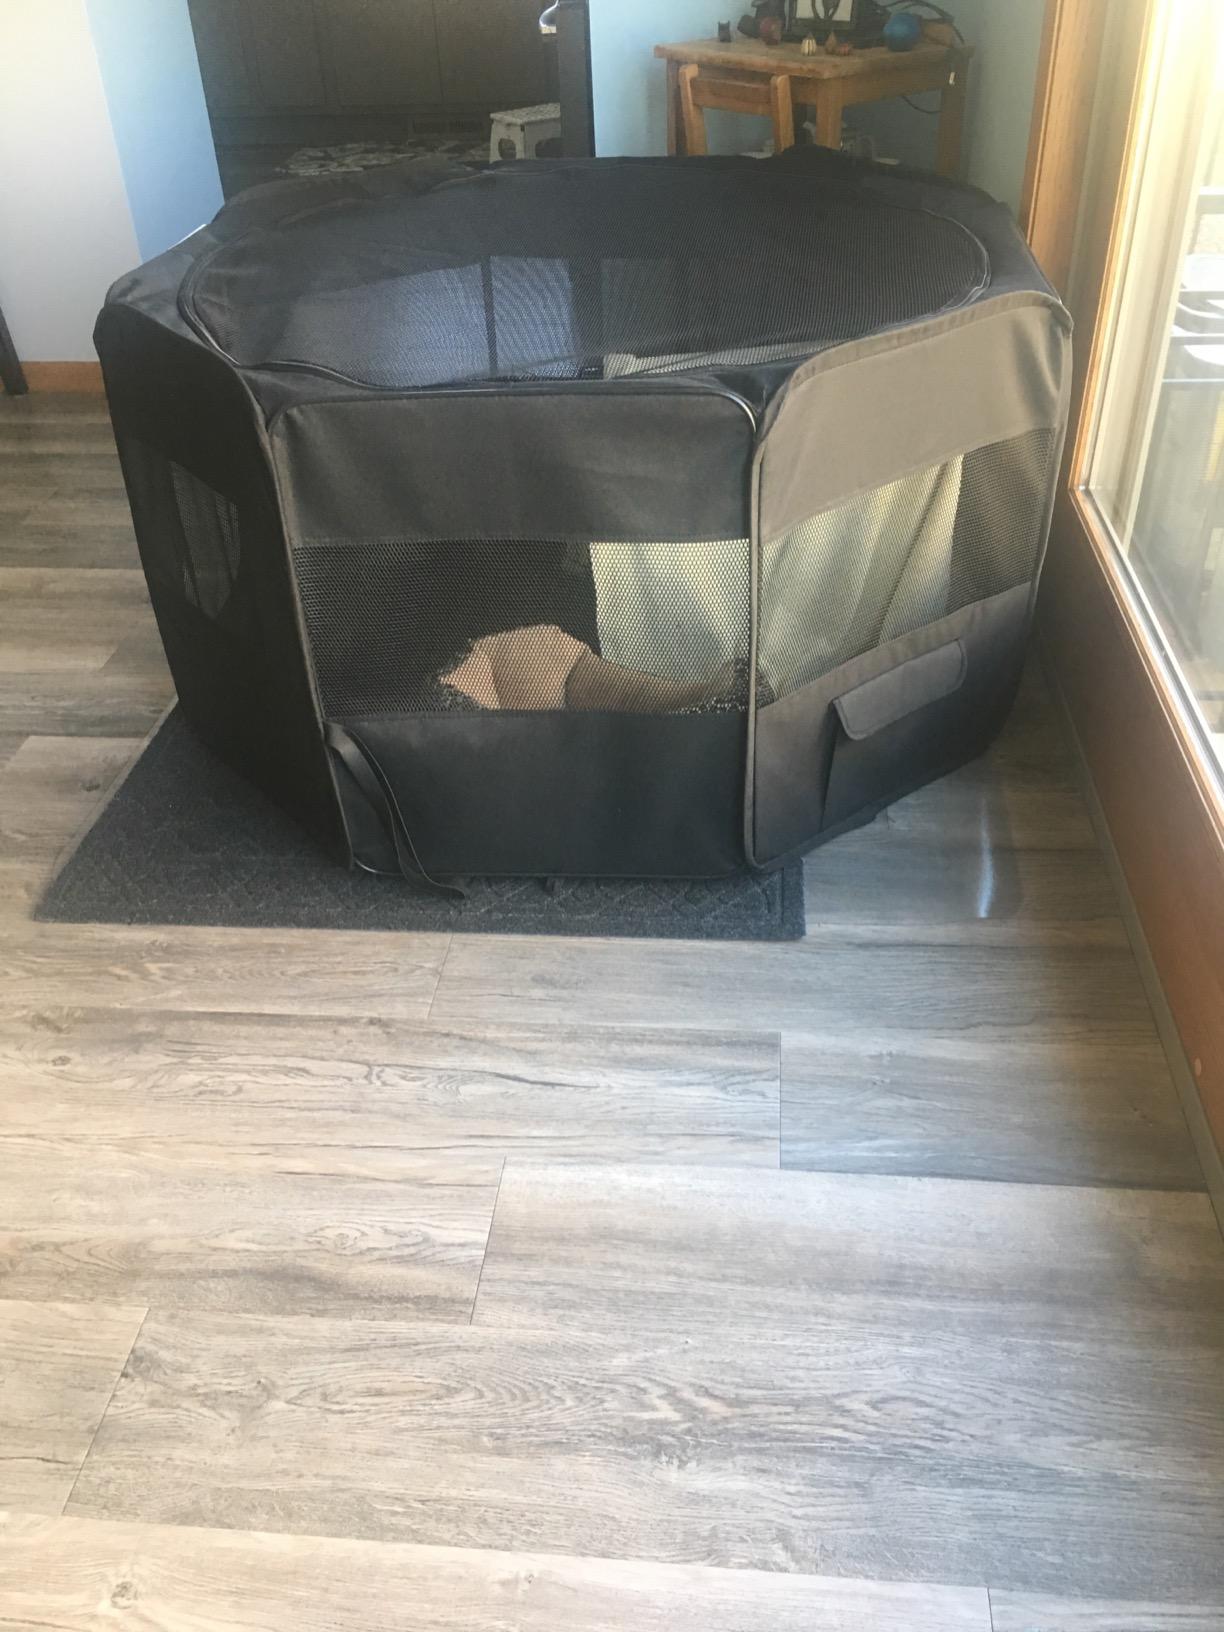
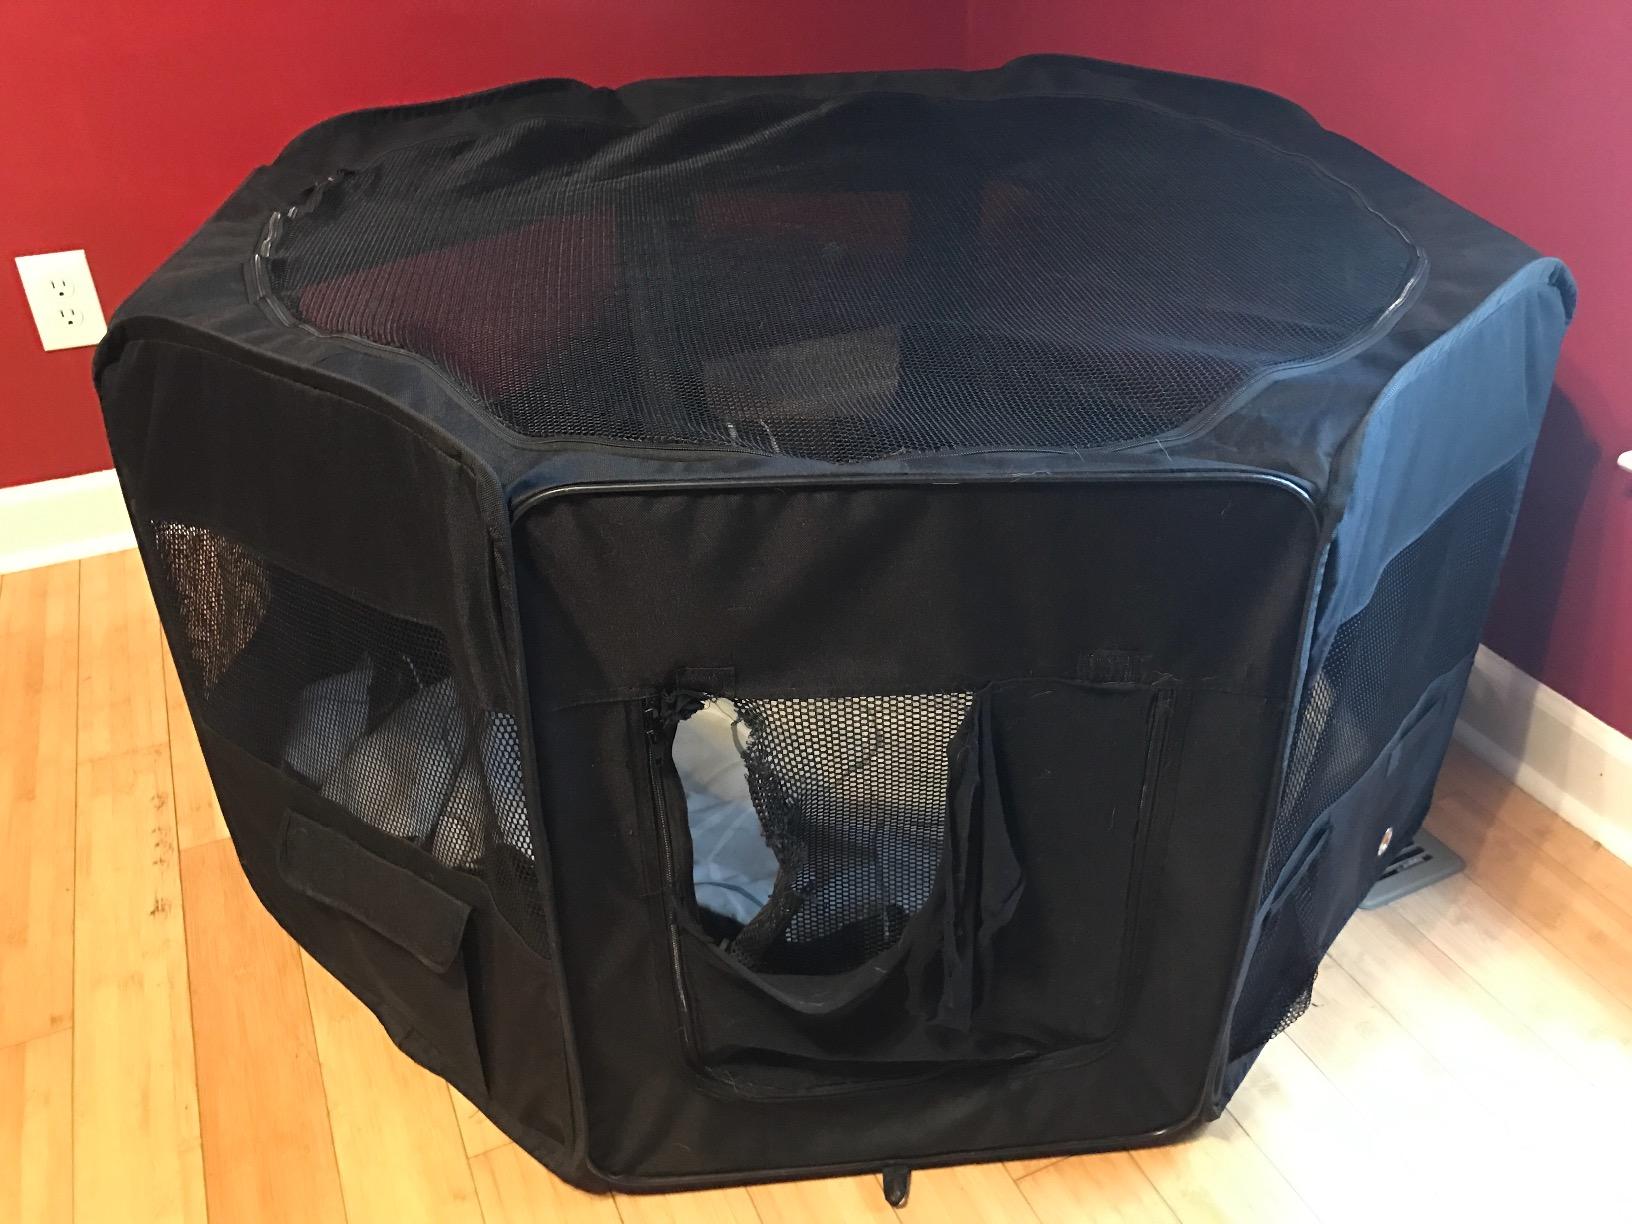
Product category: items_kennel
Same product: yes